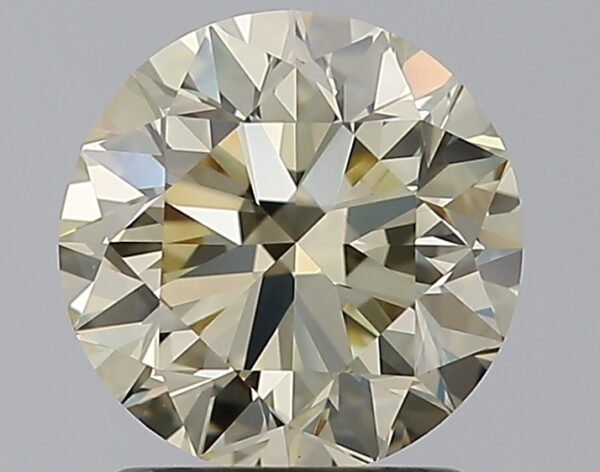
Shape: round
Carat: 1.51
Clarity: VS2
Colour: S-T
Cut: VG
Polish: EX
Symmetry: VG
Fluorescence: M
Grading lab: GIA
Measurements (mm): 7.17 x 7.25 x 4.59